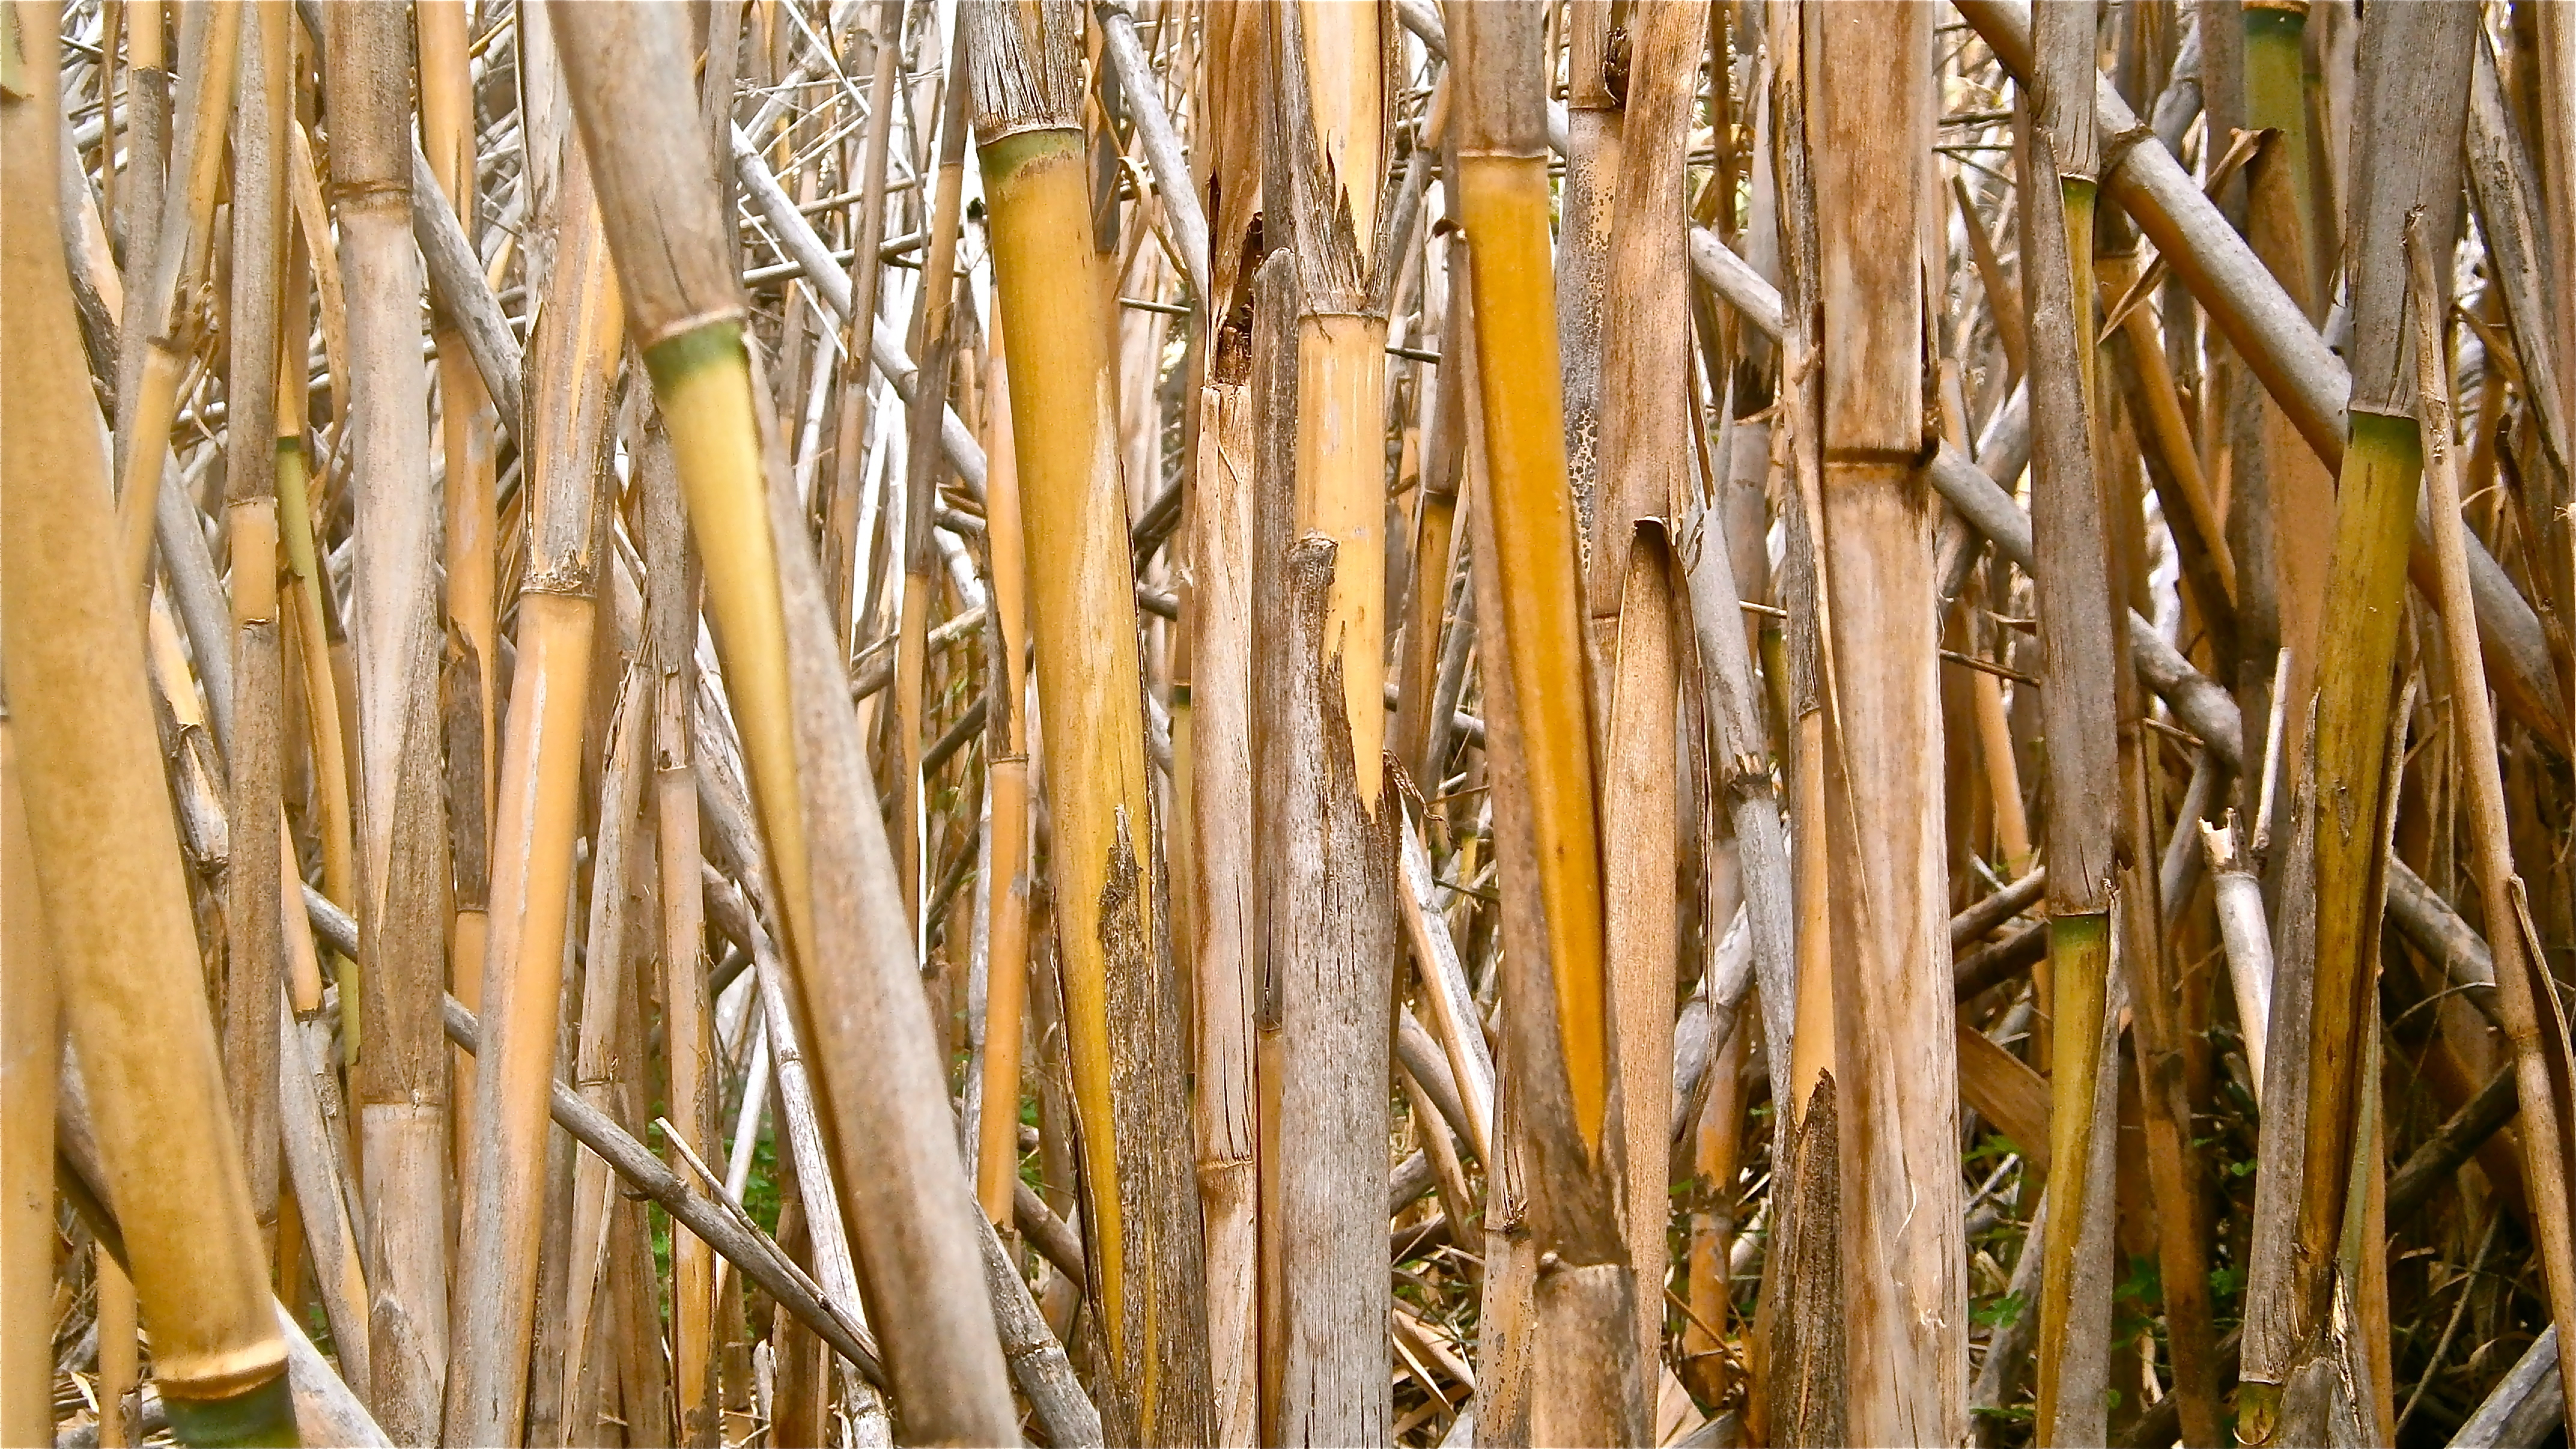
tree, nature, branch, plant, wood, trunk, vegetable, crop, botany, agriculture, twig, cane, bamboo, stems cylindrical, grass family, plant stem, arundo donax